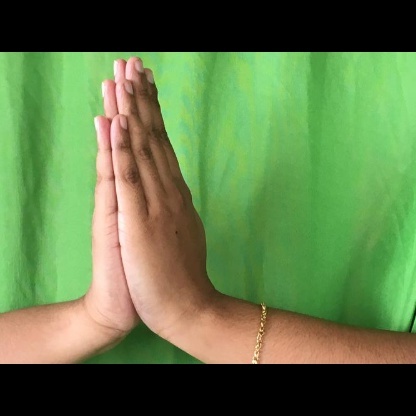
Mudra: Anjali